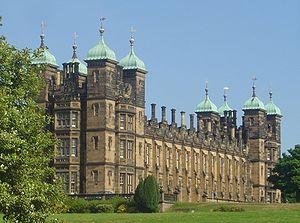
Édimbourg /edɛ̃buʁ/ est une ville d'Écosse au Royaume-Uni.